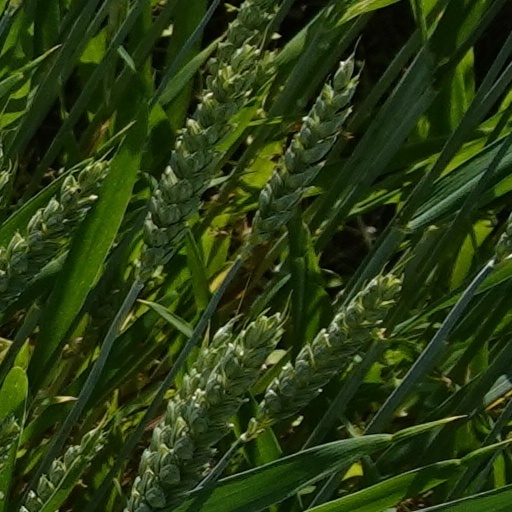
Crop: wheat